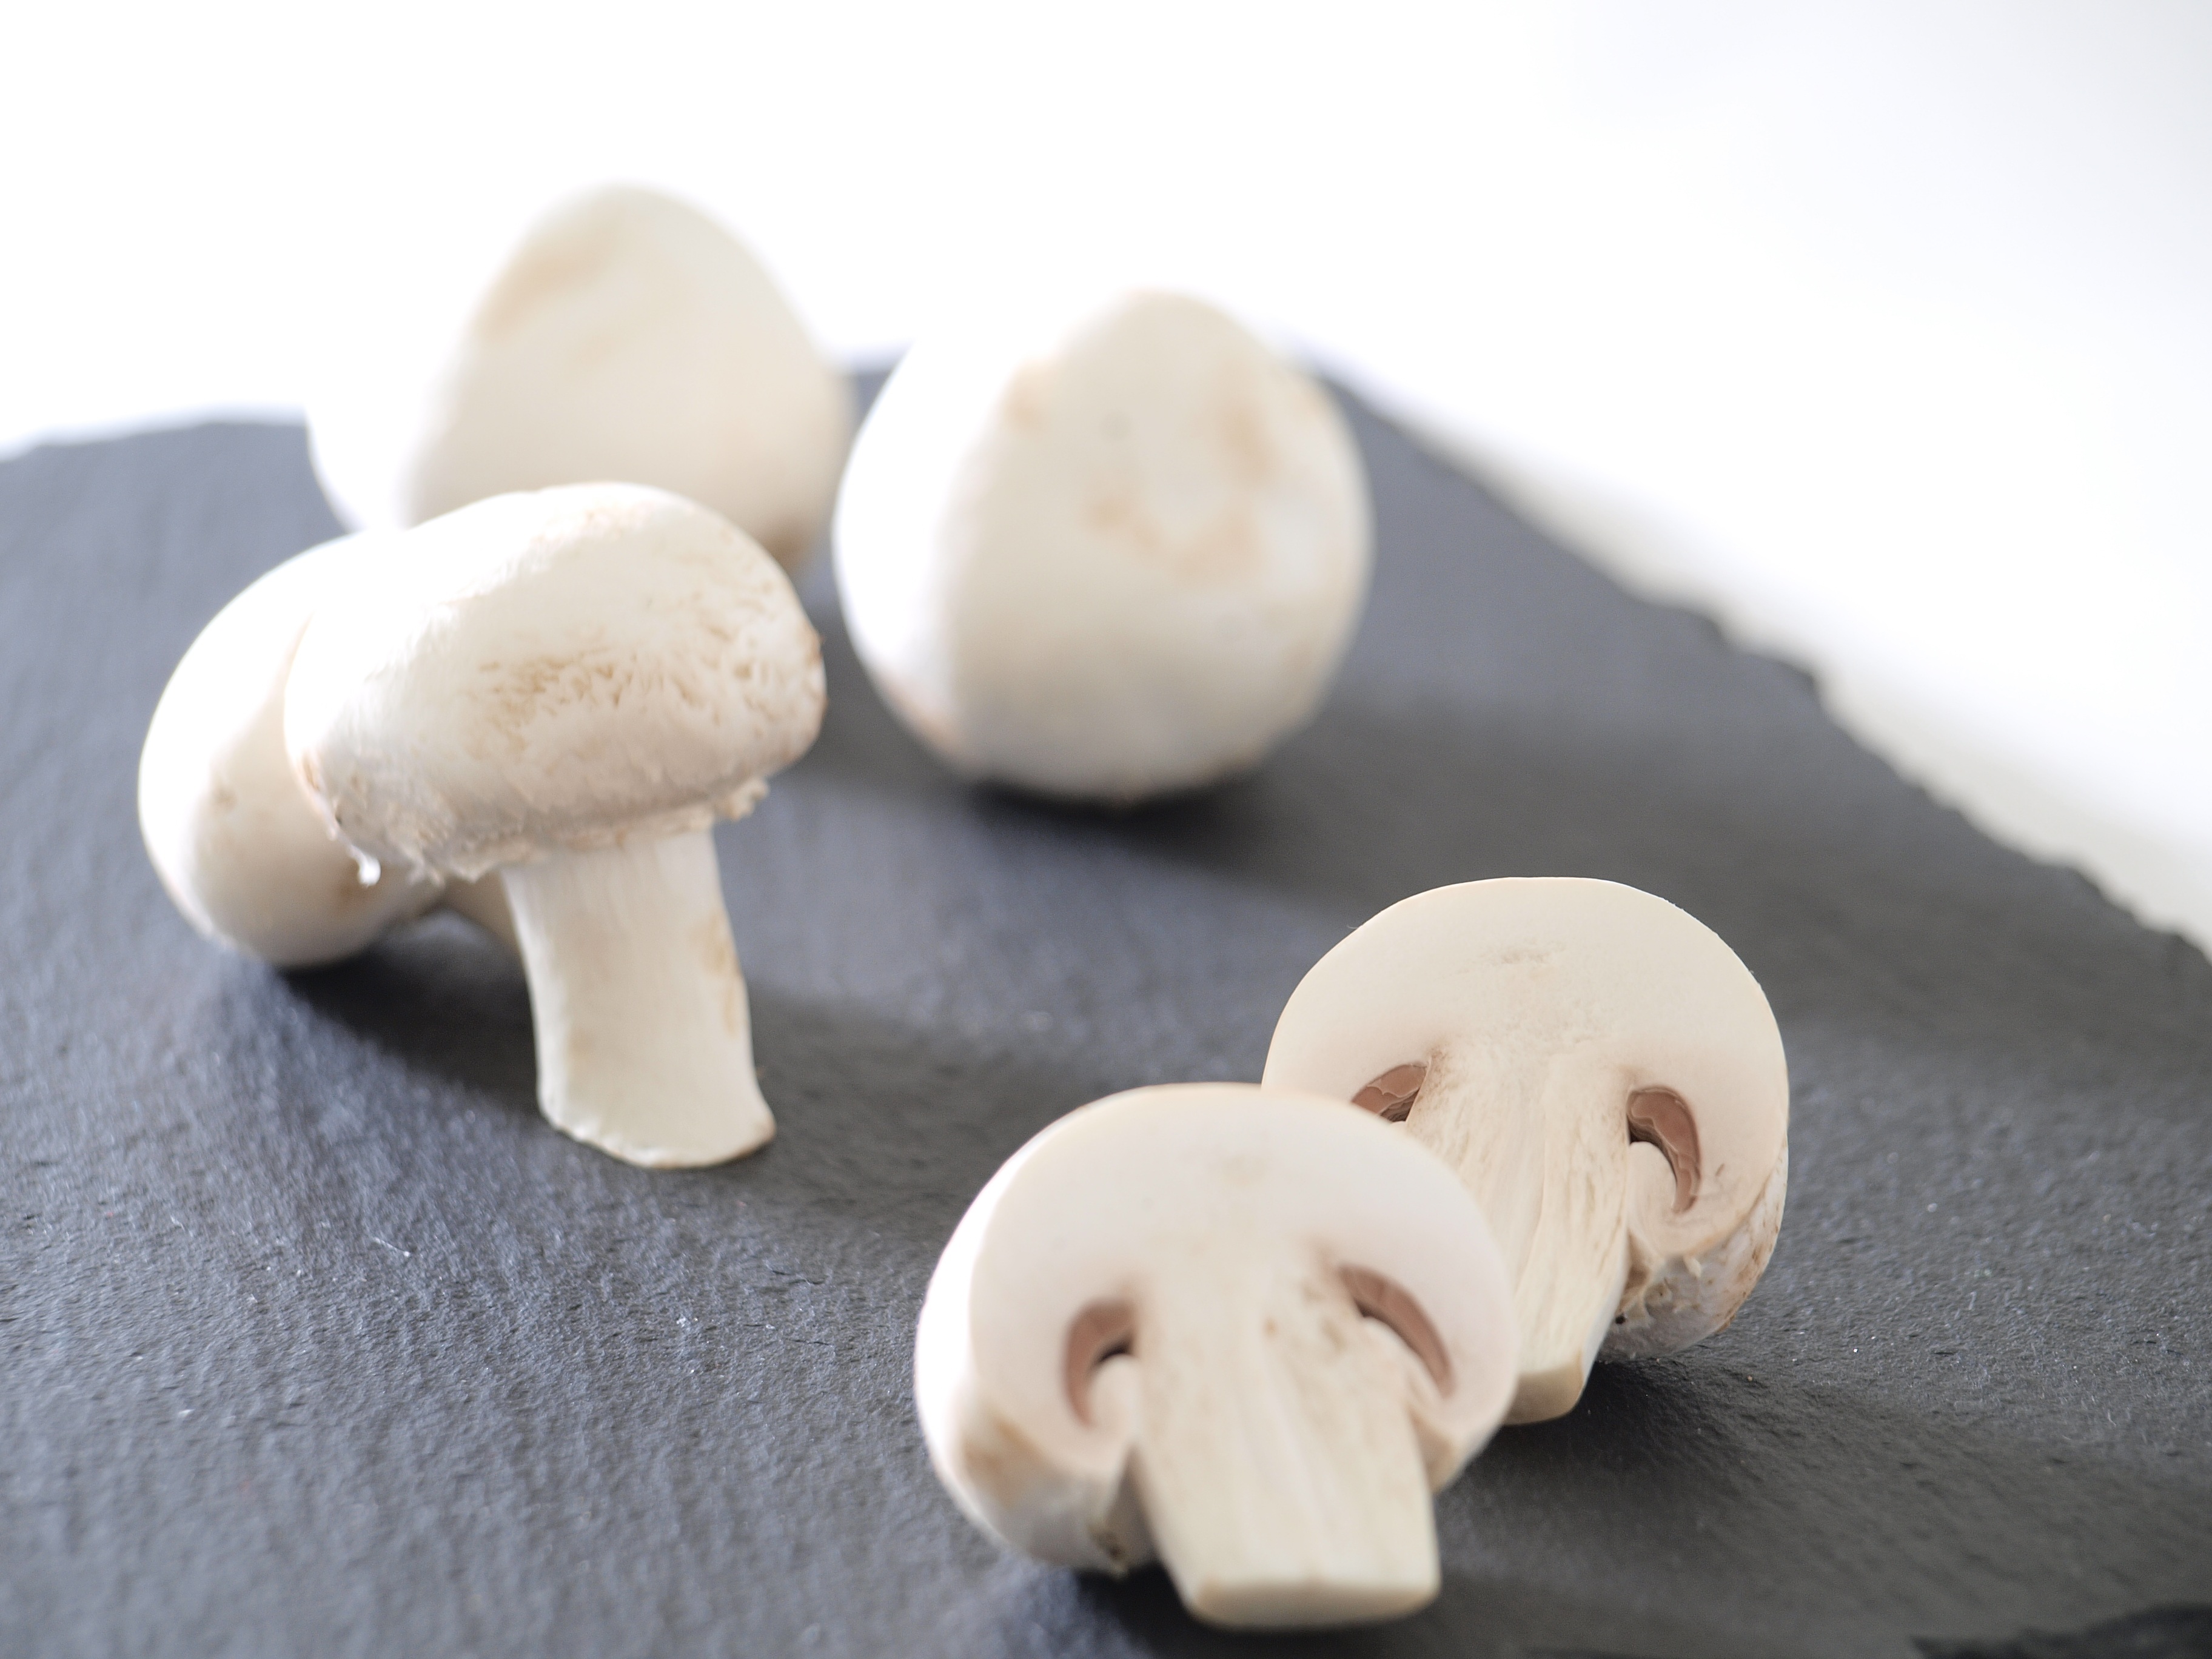
hand, nature, white, meadow, finger, food, autumn, mushroom, healthy, dessert, delicious, fungus, mushrooms, frisch, agaricus, spore greenhouse, edible mushroom, agaricomycetes, agaricaceae, champignon mushroom, pleurotus eryngii